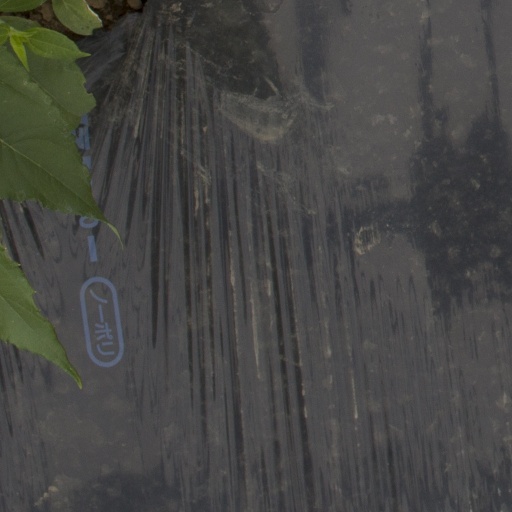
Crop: Jerusalem artichoke